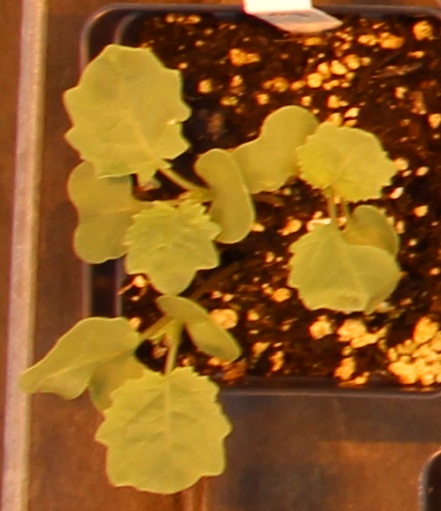
Label: Canola